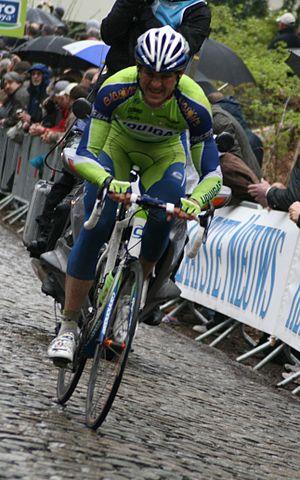
Gent-Wevelgem 2009
Aliaksandr Kuschynski est un coureur cycliste biélorusse né le 27 octobre 1979 à Orcha. Il est actuellement directeur sportif de l'équipe Minsk CC.
La 71ᵉ édition de la course cycliste Gand-Wevelgem, inscrite au calendrier de l'UCI ProTour, a eu lieu le 8 avril 2009. Le Norvégien Edvald Boasson Hagen s'est imposé.